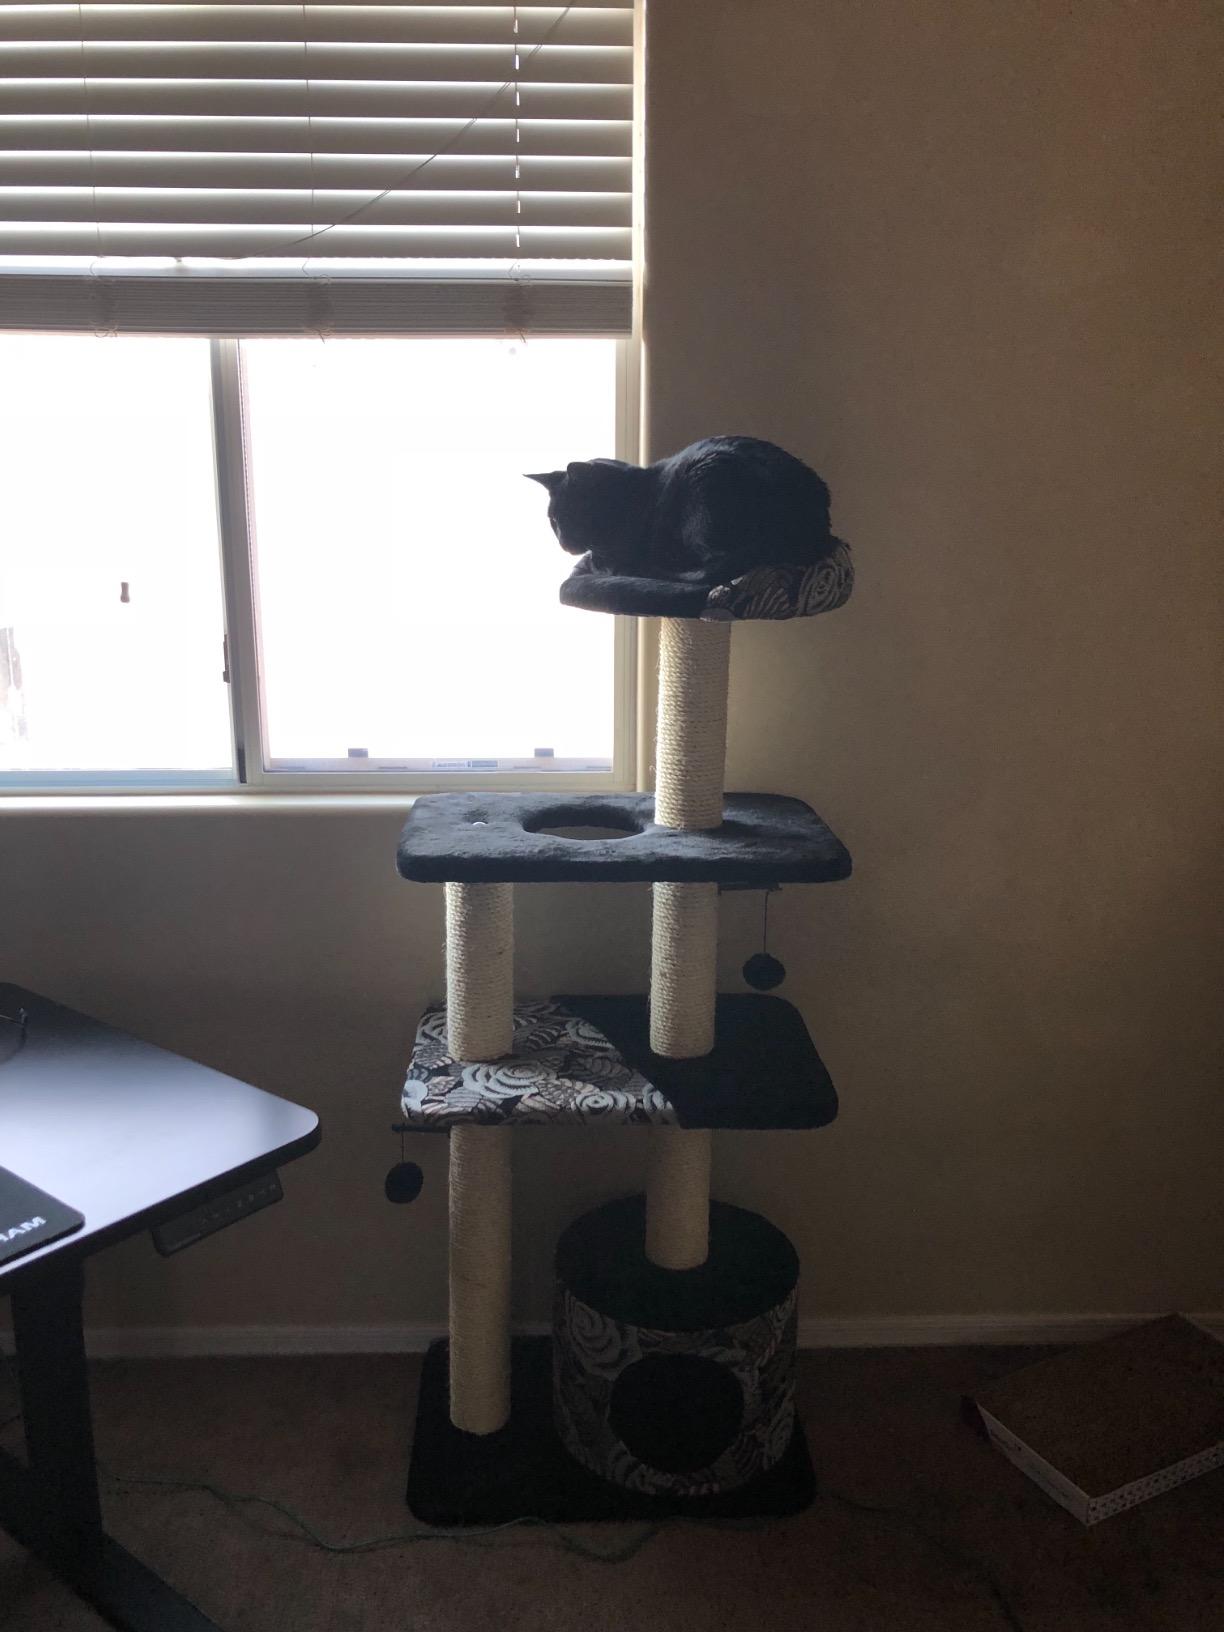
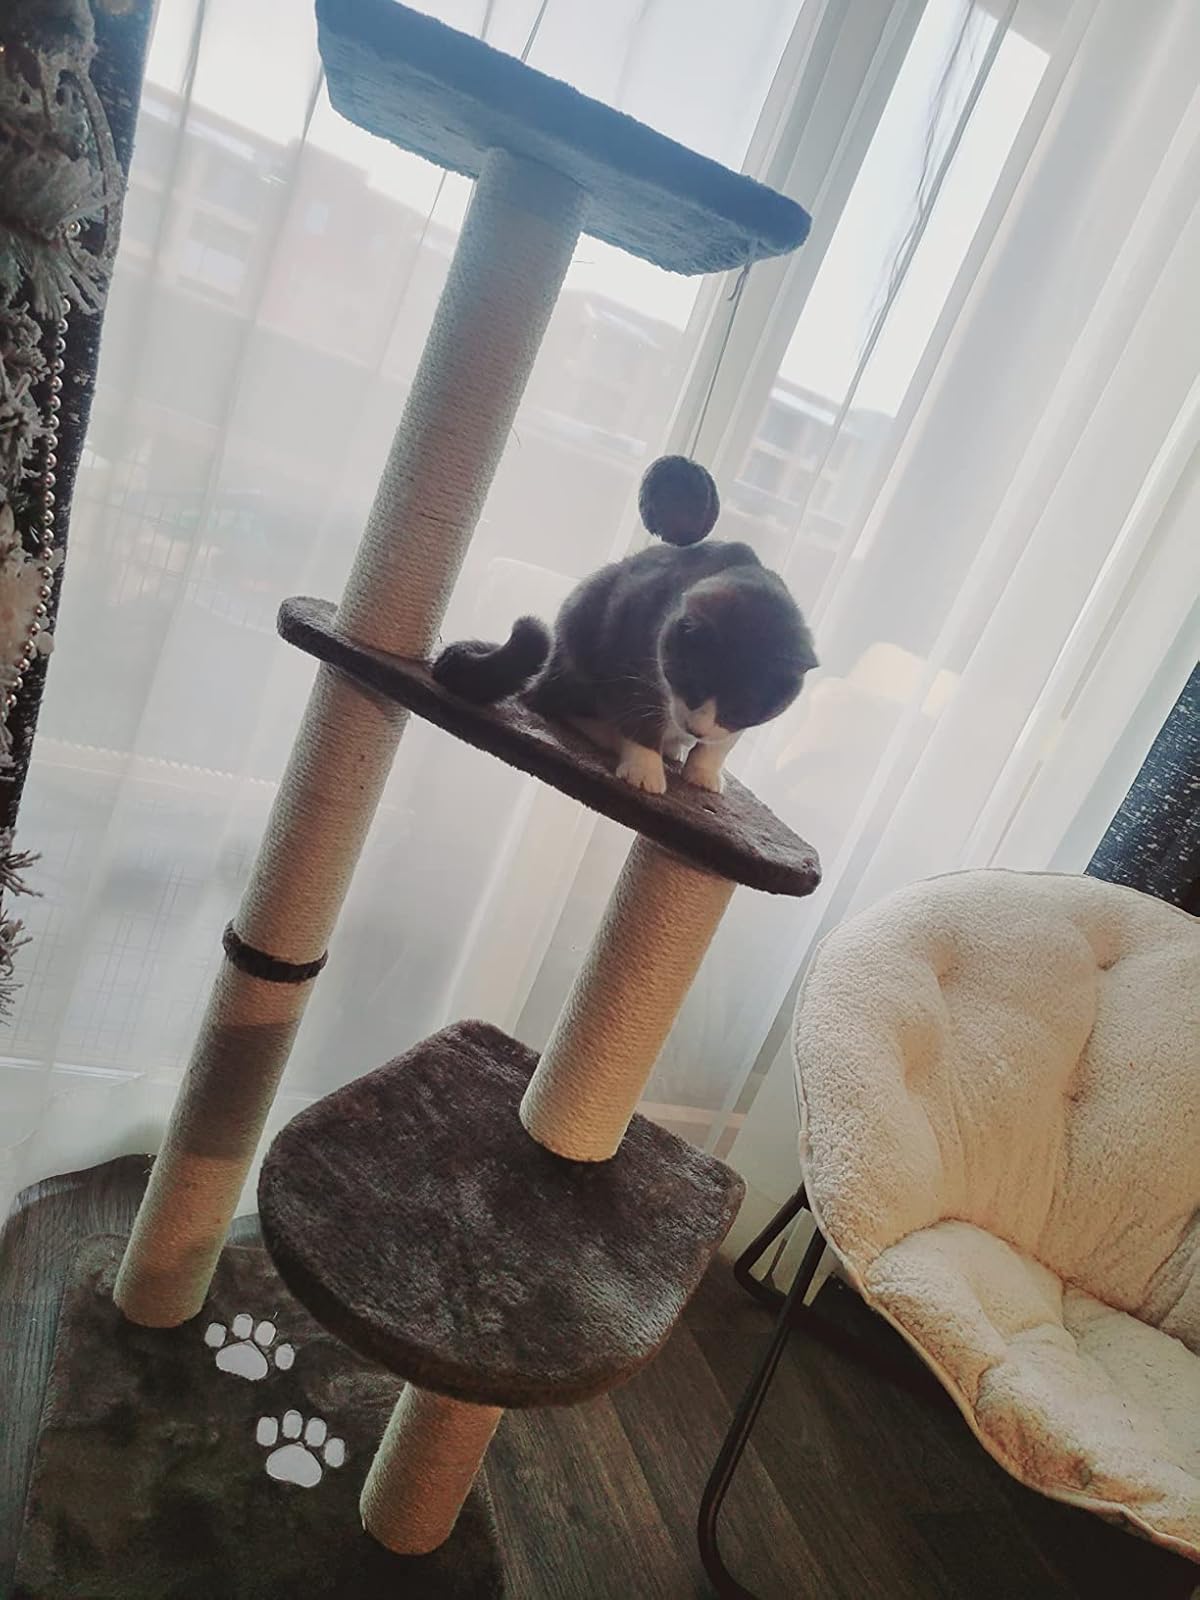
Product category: items_cat tree
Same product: no